St. Brandon

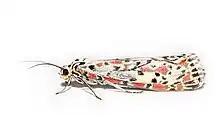
"Utetheisa pulchelloides", the heliotrope moth, is a moth of the family Erebidae found in Saint Brandon.

The western part of the bay has a coral bank and a fringing reef, dominated by staghorn Acropora, with an irregular front which merges with the coral banks; the reef flat has appreciable coral cover. North of this, or deeper into the bay, are several isolated patches of coral growing in deeper water.